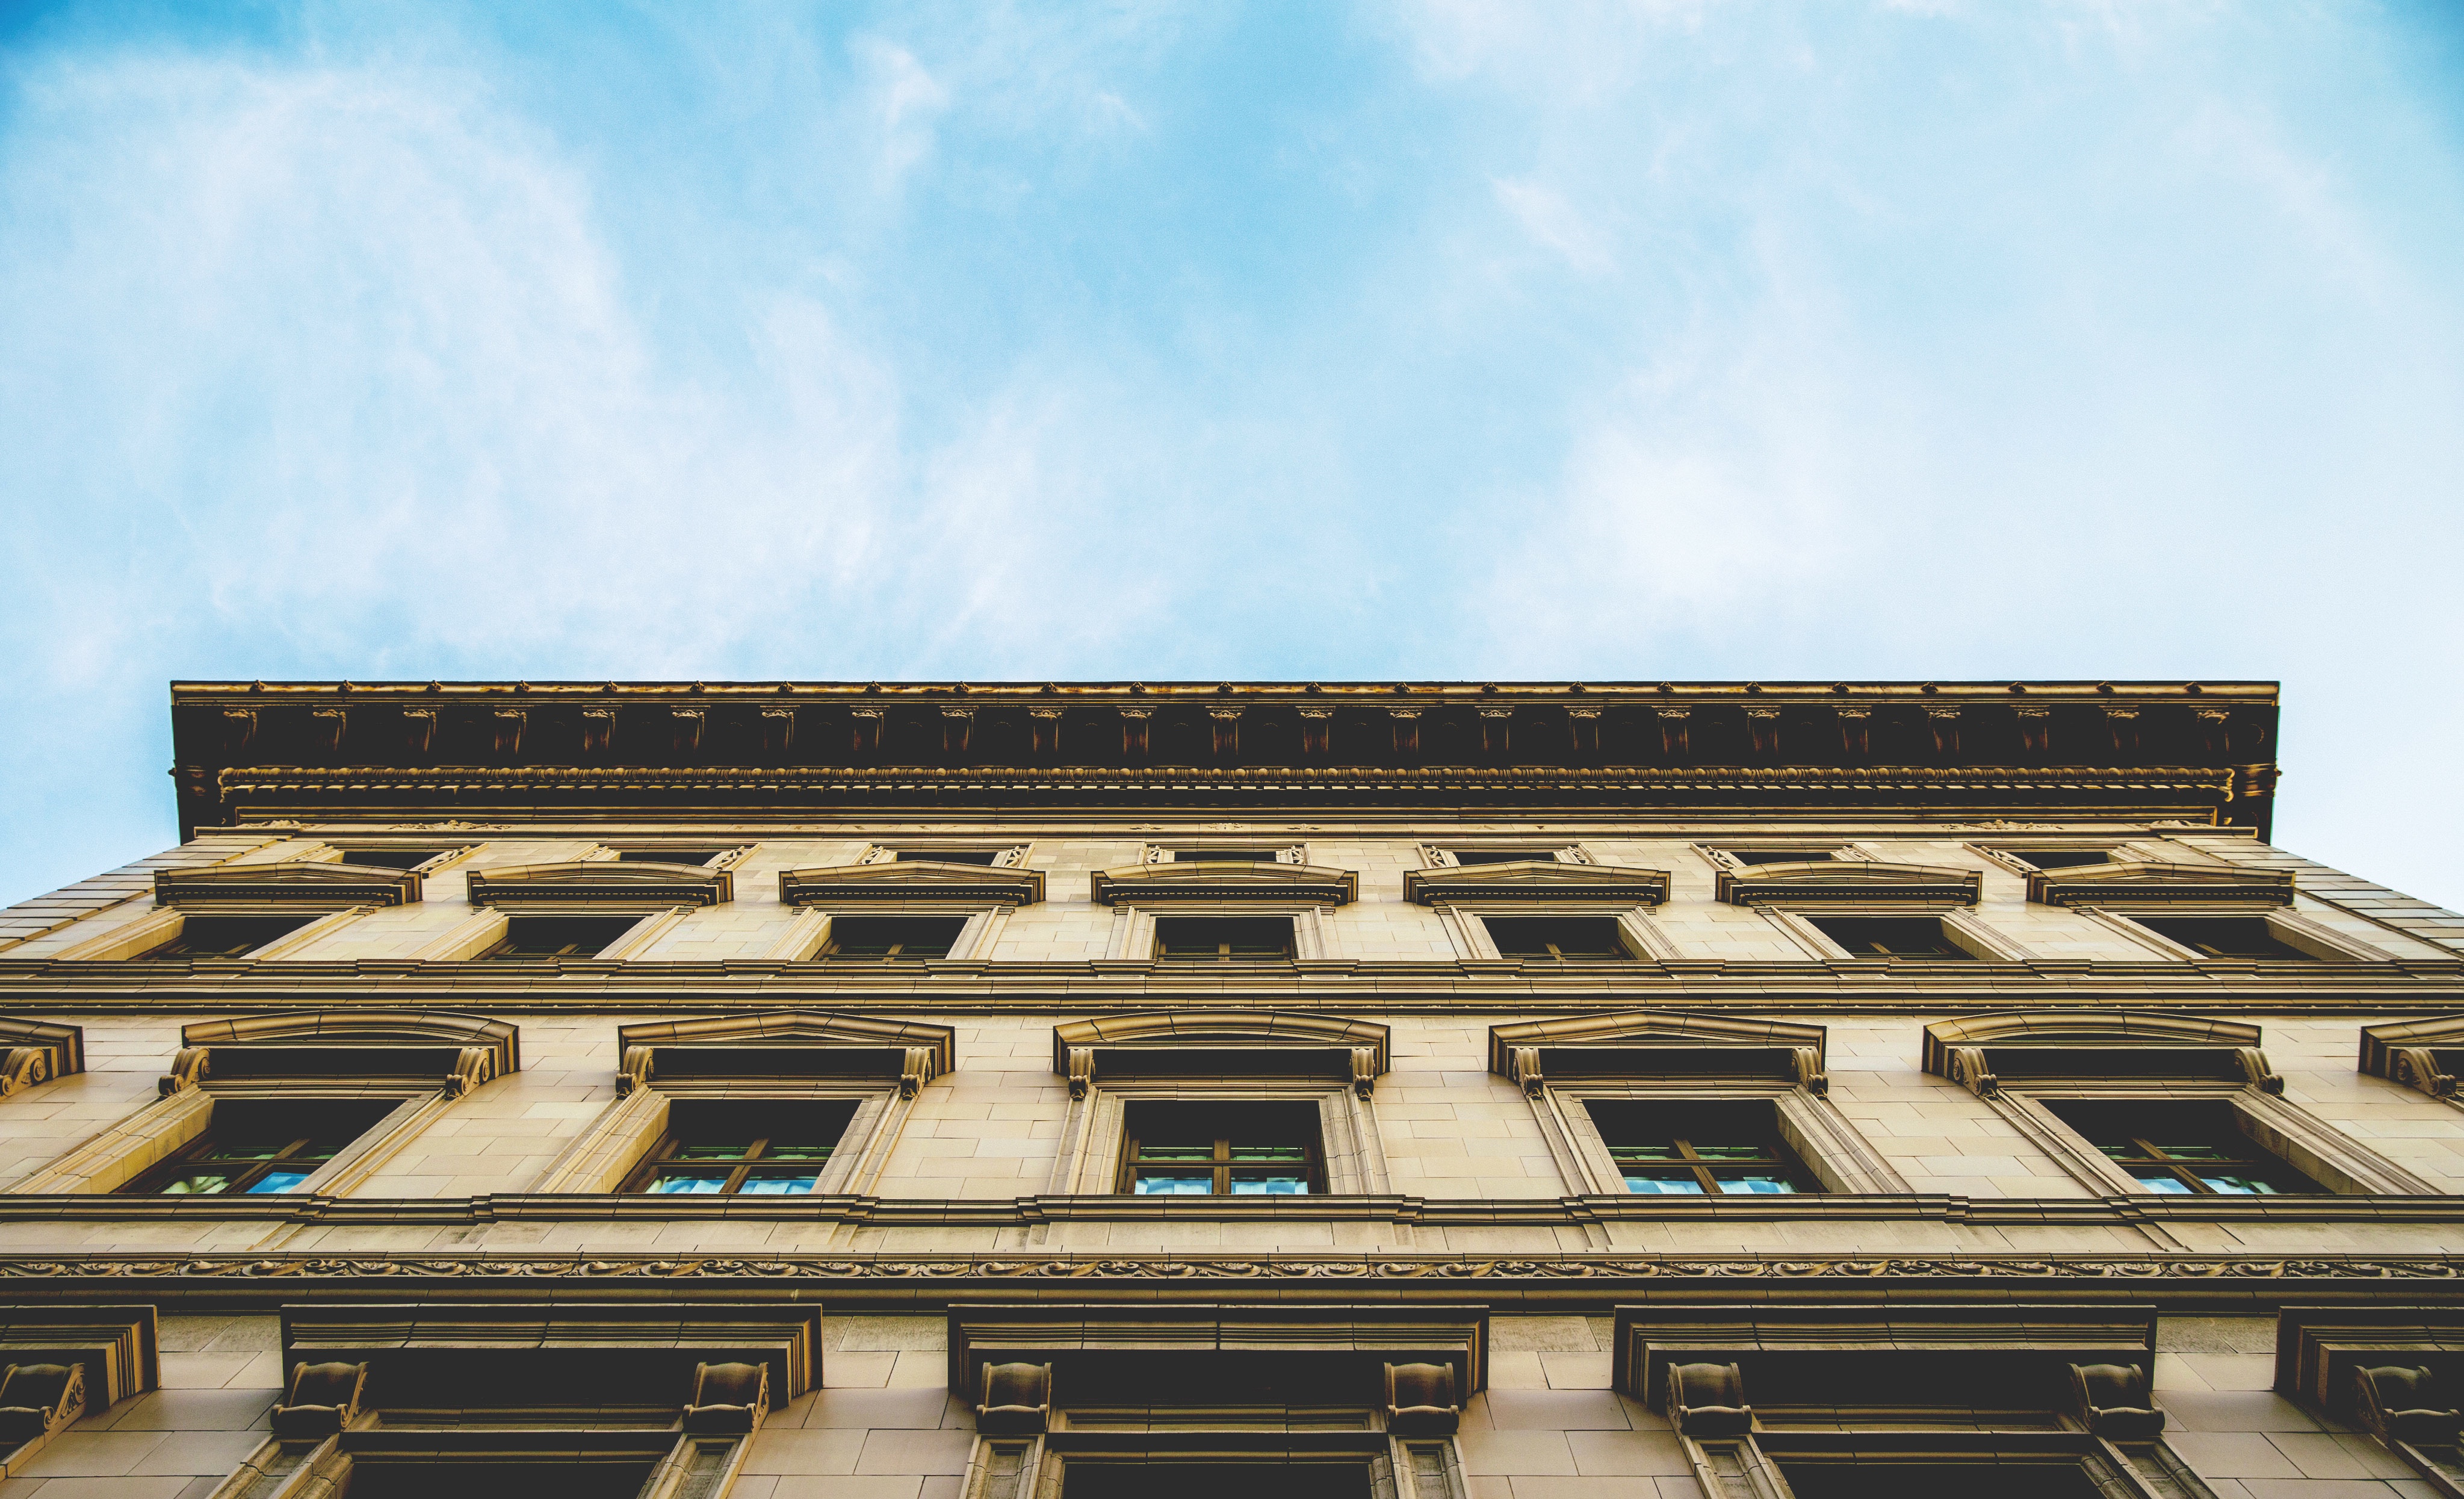
architecture, structure, sky, window, building, city, skyscraper, downtown, tower, landmark, facade, stadium, arena, shape, human settlement, sport venue